Galva Opera House

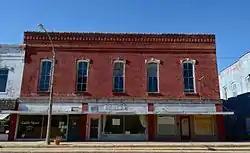

The Galva Opera House is a historic theater located at 334-348 Front Street in Galva, Illinois. Built in 1878, the theater opened as the "Blue Ribbon Temperance Hall"; by 1886, it had lost its association with the temperance movement and was known by its present name. Galva's location on two major railroad lines allowed traveling theatrical troupes to visit the theater; shows produced by local talent performed in the building as well. Local schools also used the building for their graduation ceremonies, sporting events, and school plays until Galva High School opened its own auditorium in 1932. The building was used as a roller skating rink in the 1920s and 1930s and hosted Lions Club events in the 1950s.